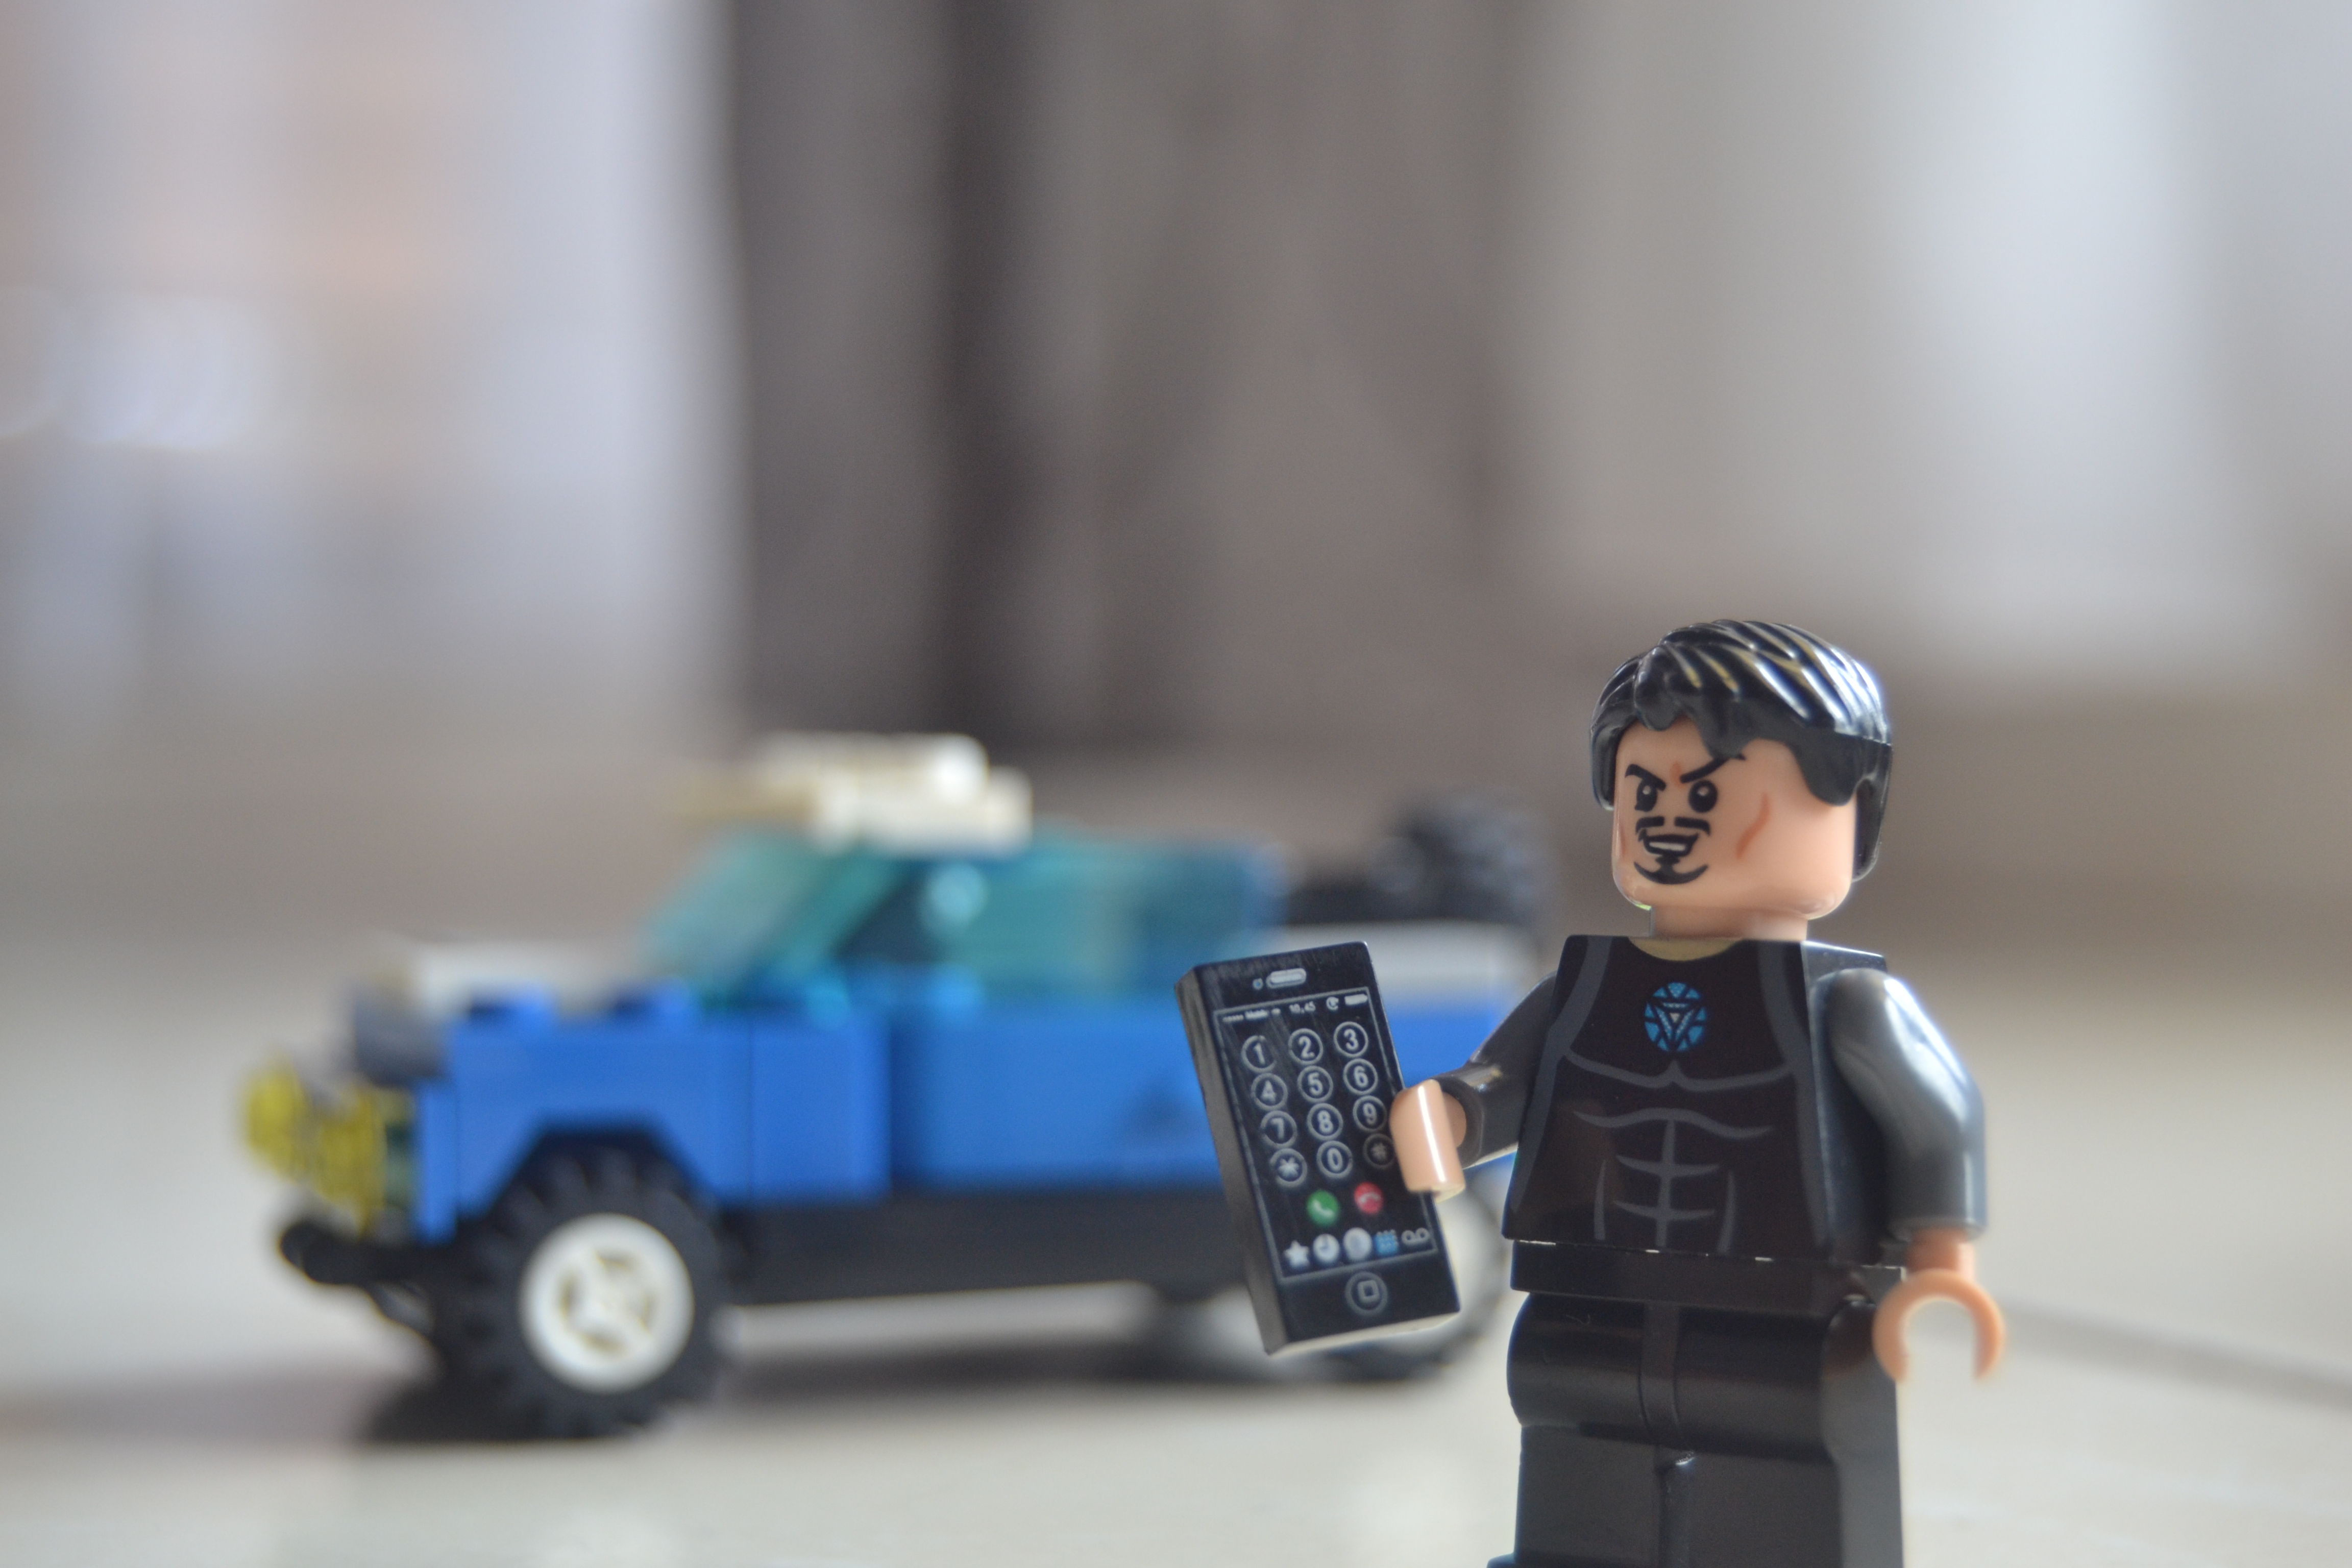
blue, toy, miniature, toys, lego, action figure, minifigure